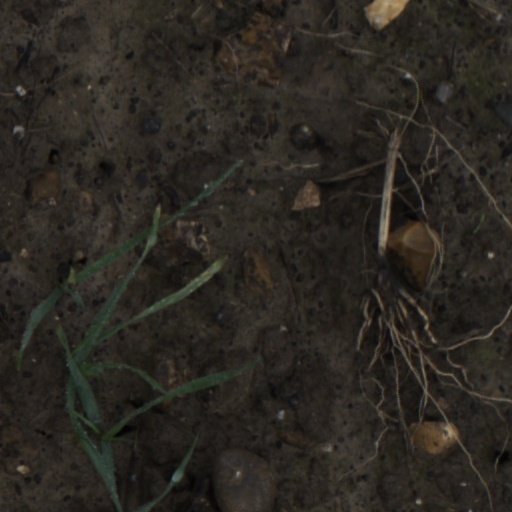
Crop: wheat